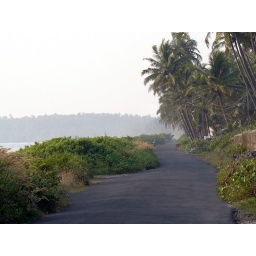
This is the road that runs along the beach where I often go in the evenings.